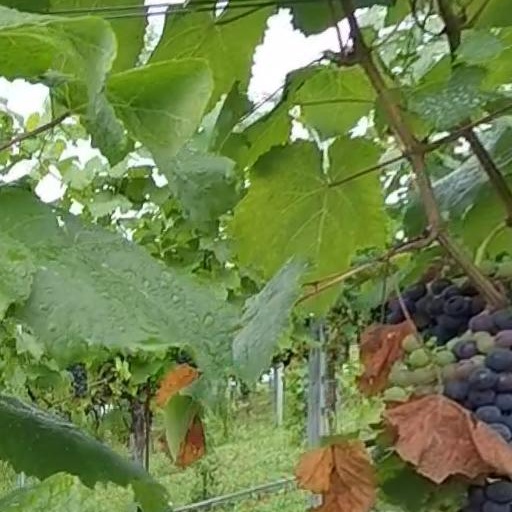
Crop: grape